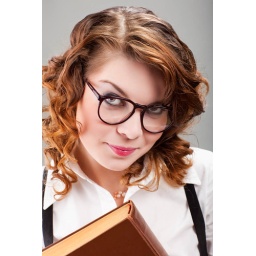
pretty young woman in glasses with a book